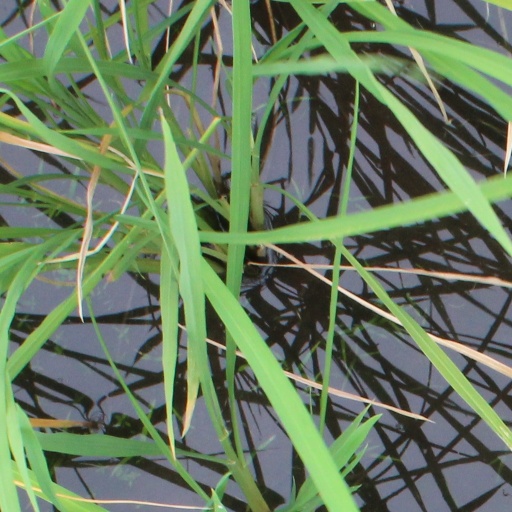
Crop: rice